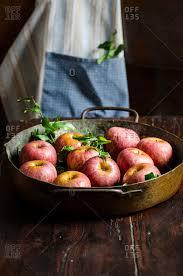
Label: apples